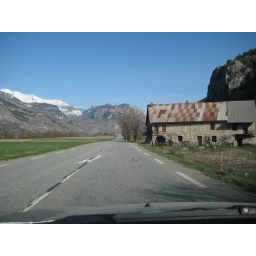
Going home... Your typical road in the Hautes-Alpes. I love the houses' rusty roofs.